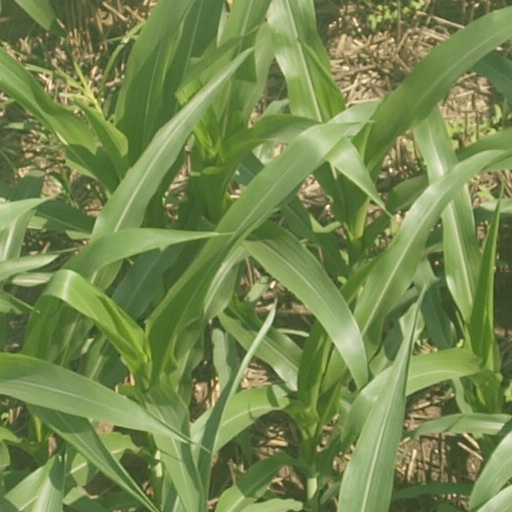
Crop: maize; corn